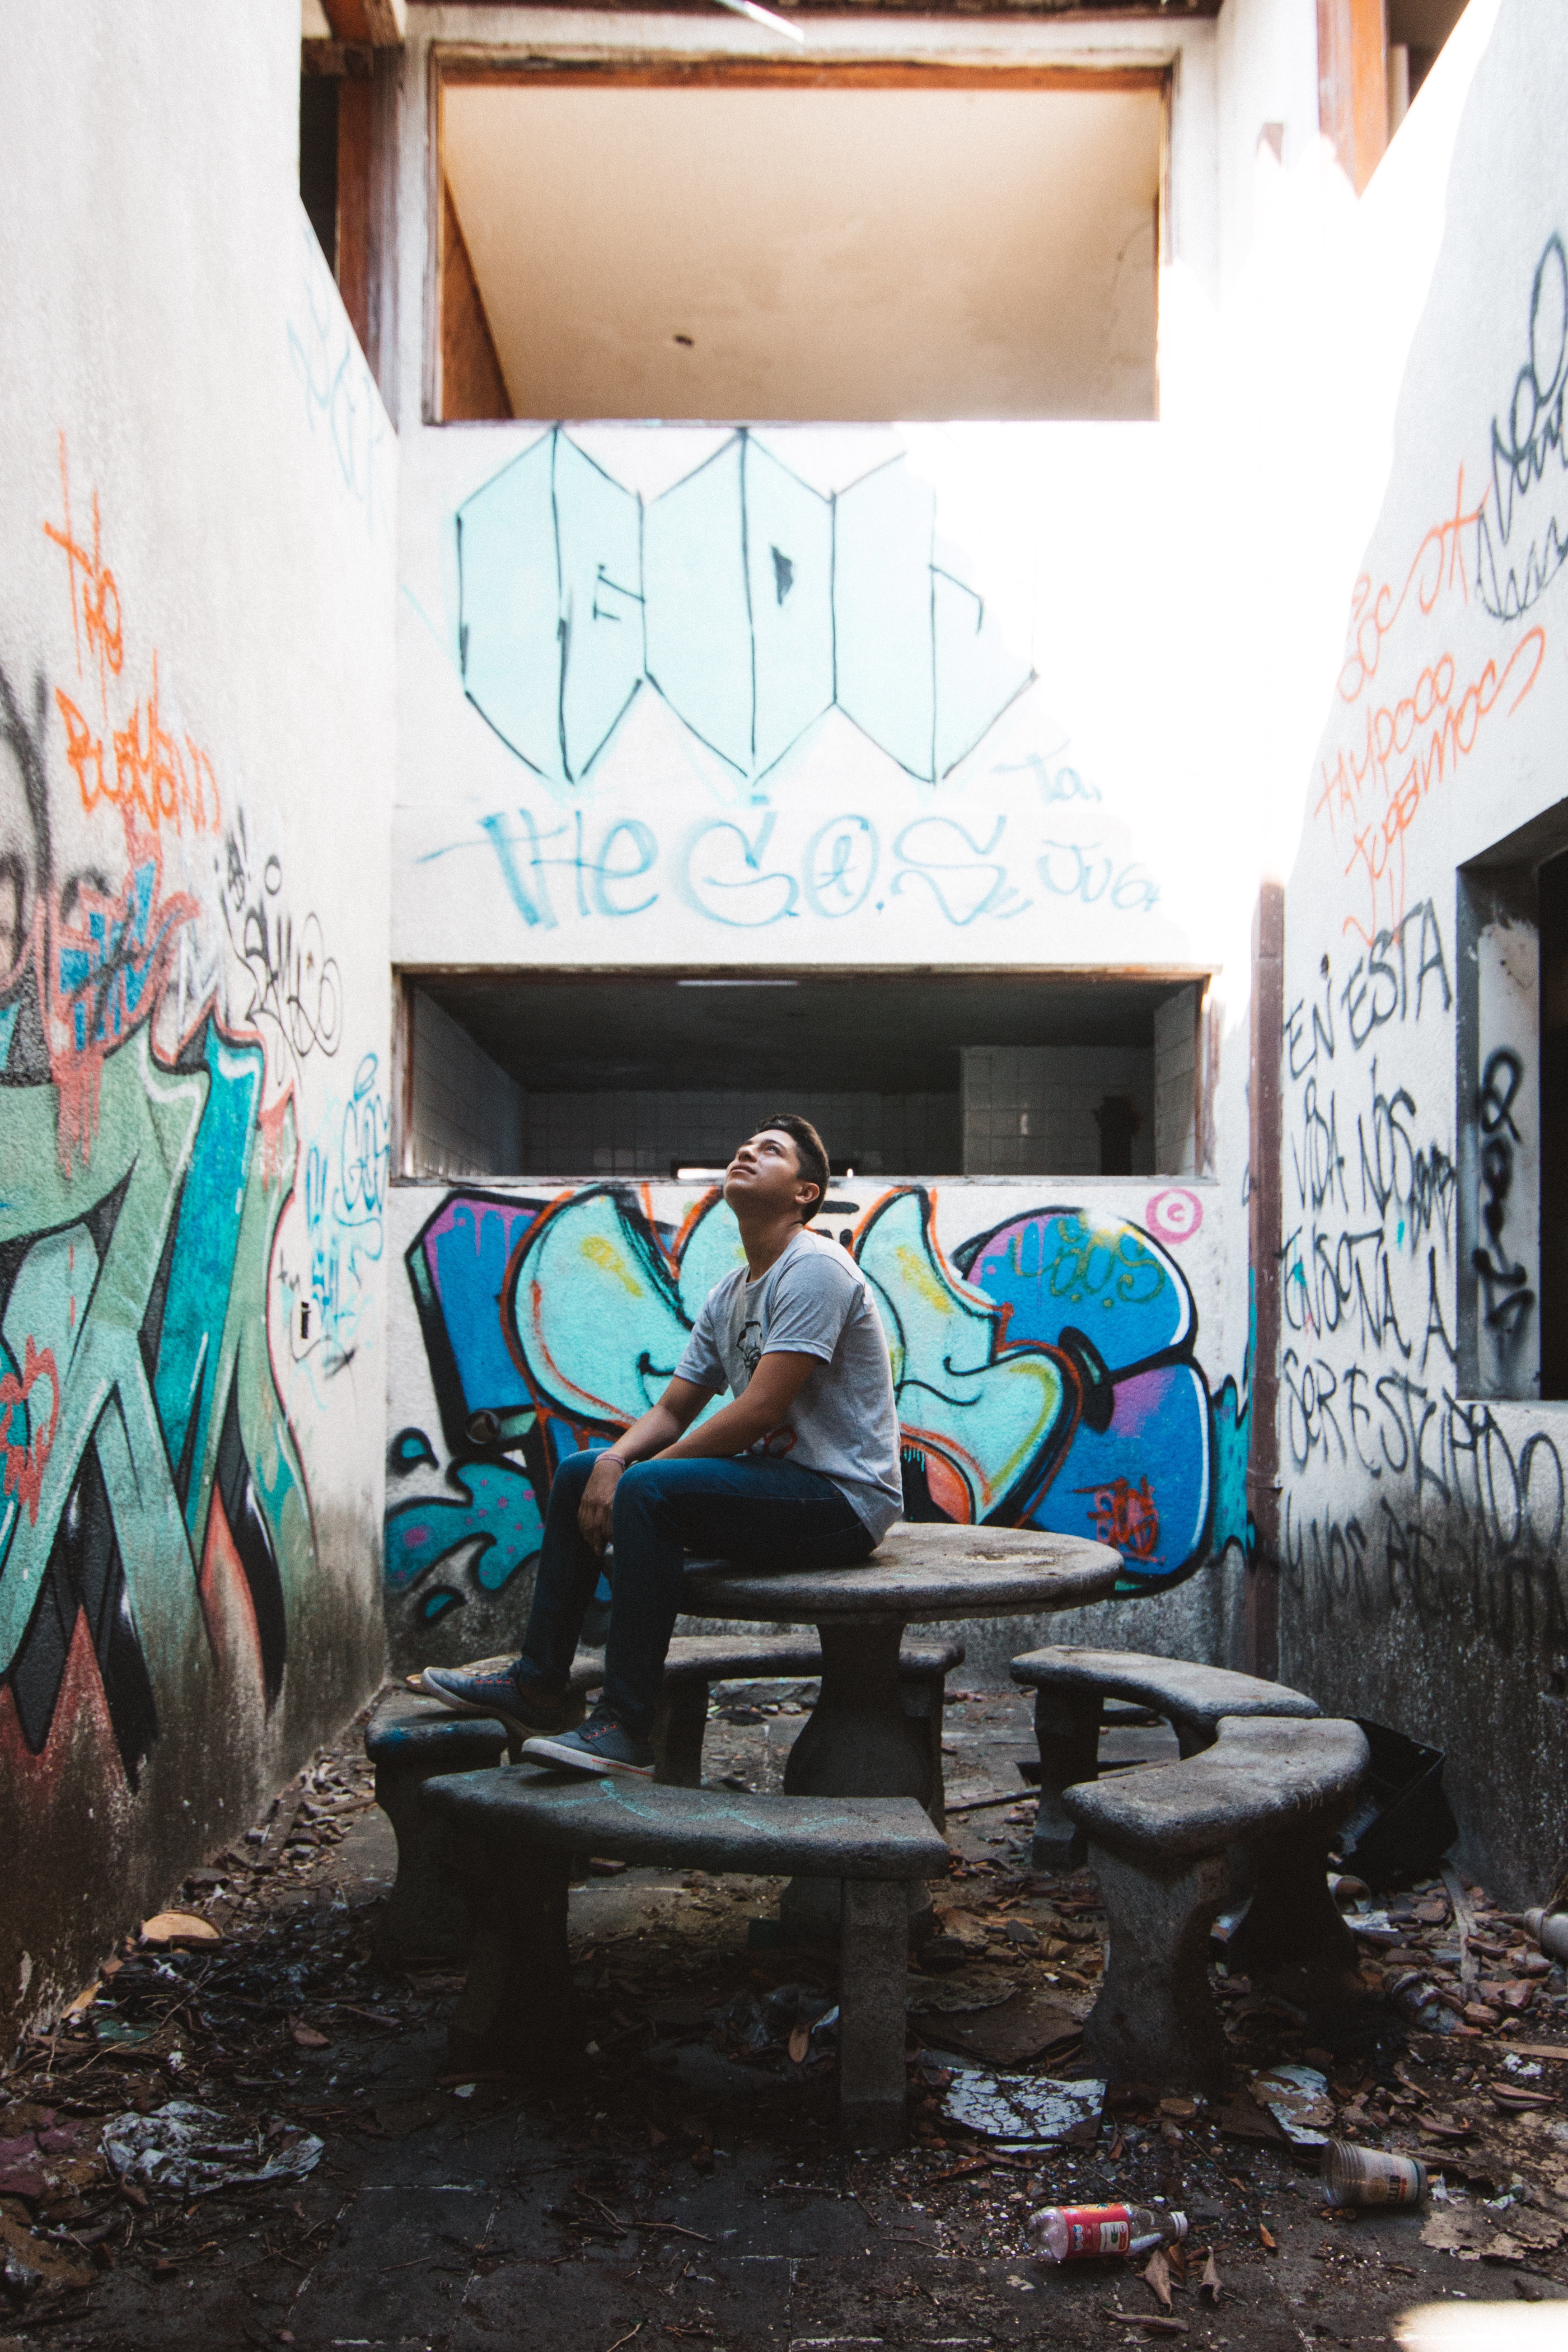
street, color, blue, graffiti, street art, art, mural, urban area